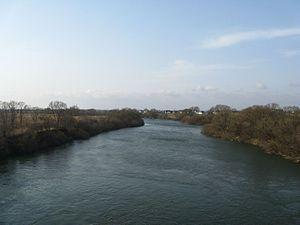
Le fleuve Iwaki est un cours d'eau du Japon s'écoulant dans l'ouest de la préfecture d'Aomori.